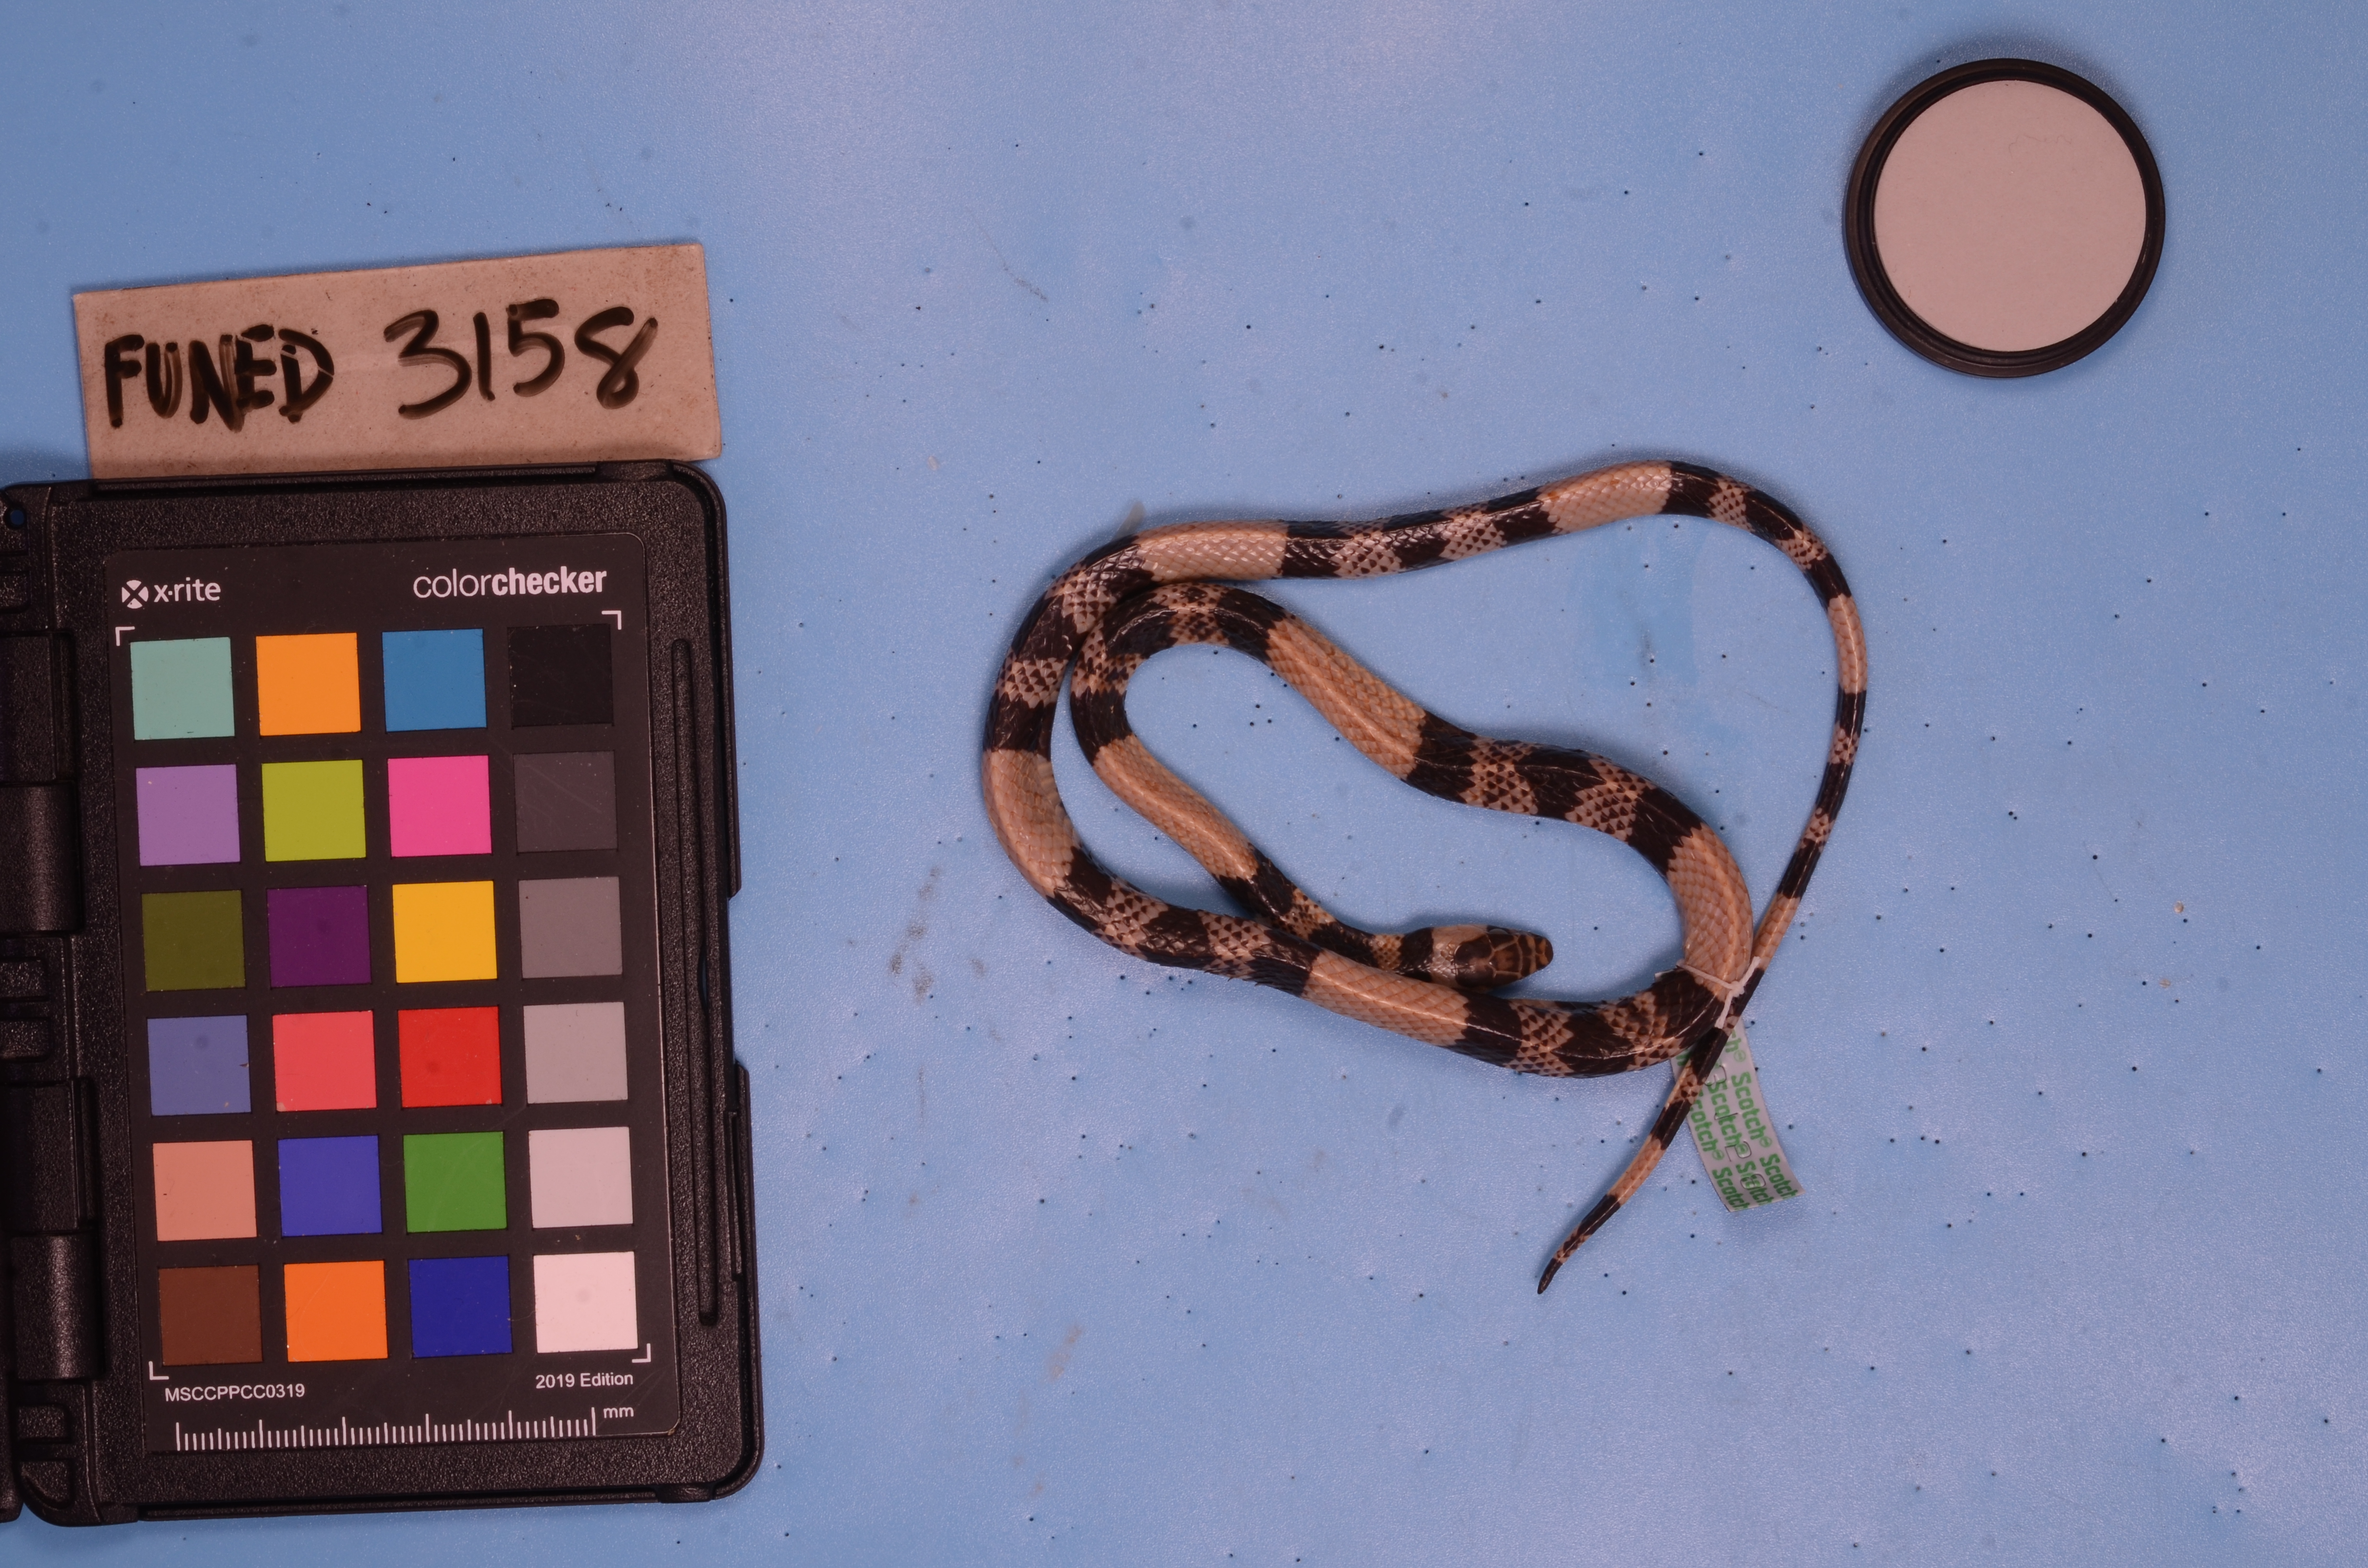
Species: Simophis rhinostoma
View: dorsal
Mimicry status: mimic